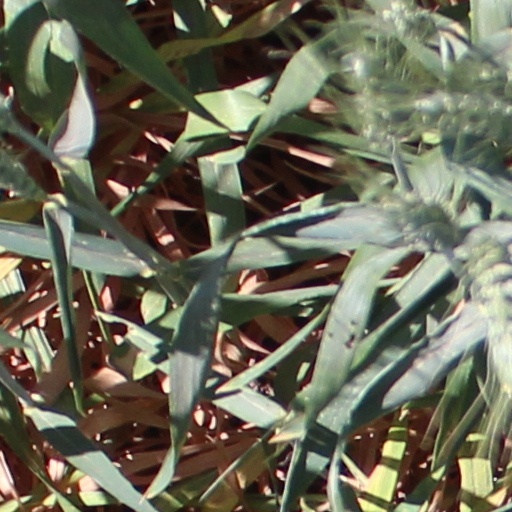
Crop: wheat